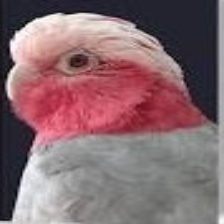
Species: ROSE BREASTED COCKATOO
Scientific name: EOLOPHUS ROSEICAPILLA
ImageNet parent category: sulphur-crested_cockatoo